Phytoplankton microbiome

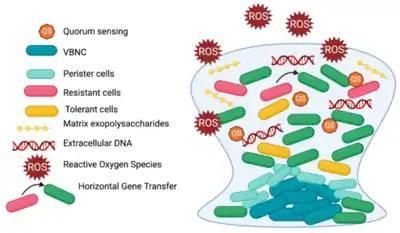
The composition of a biofilm

These transformations regulate the ratio of dissolved inorganic nitrogen (DIN) and particulate organic nitrogen (PON) available. In the case of the mineralization of nutrients, heterotrophic microbes break down organic matter and release inorganic nutrients (phosphate and ammonium) into its more oxidized forms of nitrate and orthophosphate. In these forms, organic compounds can be broken down easily and be quickly recycled in part of short-term productivity.